Ride the Wind

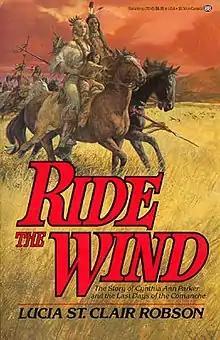
First edition

Ride the Wind (1982) by Lucia St. Clair Robson is the story of Cynthia Ann Parker's life after she was captured during the Comanche raid on her family's fort. In 1836, when she was nine years old, Cynthia was kidnapped by Comanche Indians. This is the story of how she grew up with them, mastered their ways, married one of their leaders, and became, in every way, a Comanche woman. Her son Quanah Parker was the last Comanche leader to surrender. It is also an account of a people who were happiest when they were moving, and a depiction of a way of life that is gone forever.